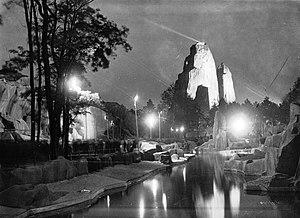
Le zoo de Vincennes en 1934. Illuminations nocturnes. Español: El zoológico de Vincennes en 1934, con iluminación nocturna.
Cette page concerne l'année 1934 du calendrier grégorien.